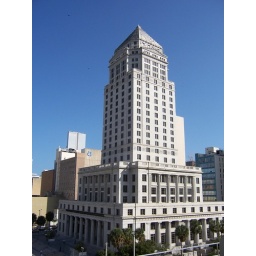
Miami court house building in Downtown Miami.